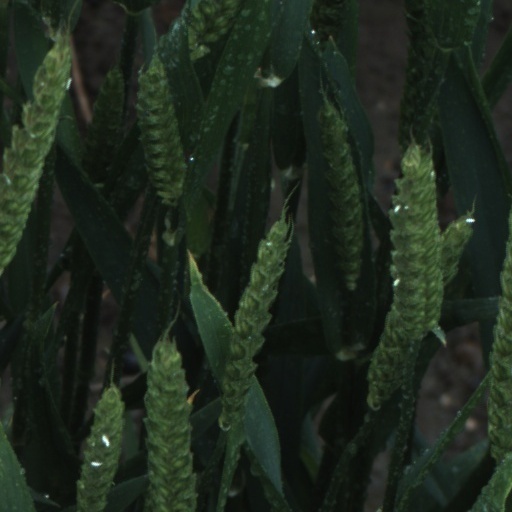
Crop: wheat